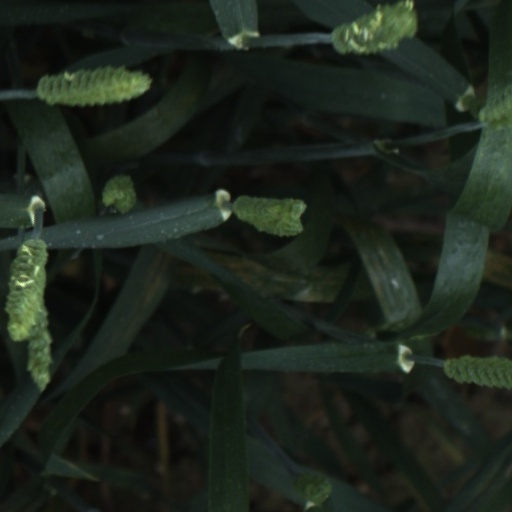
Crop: wheat